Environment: real
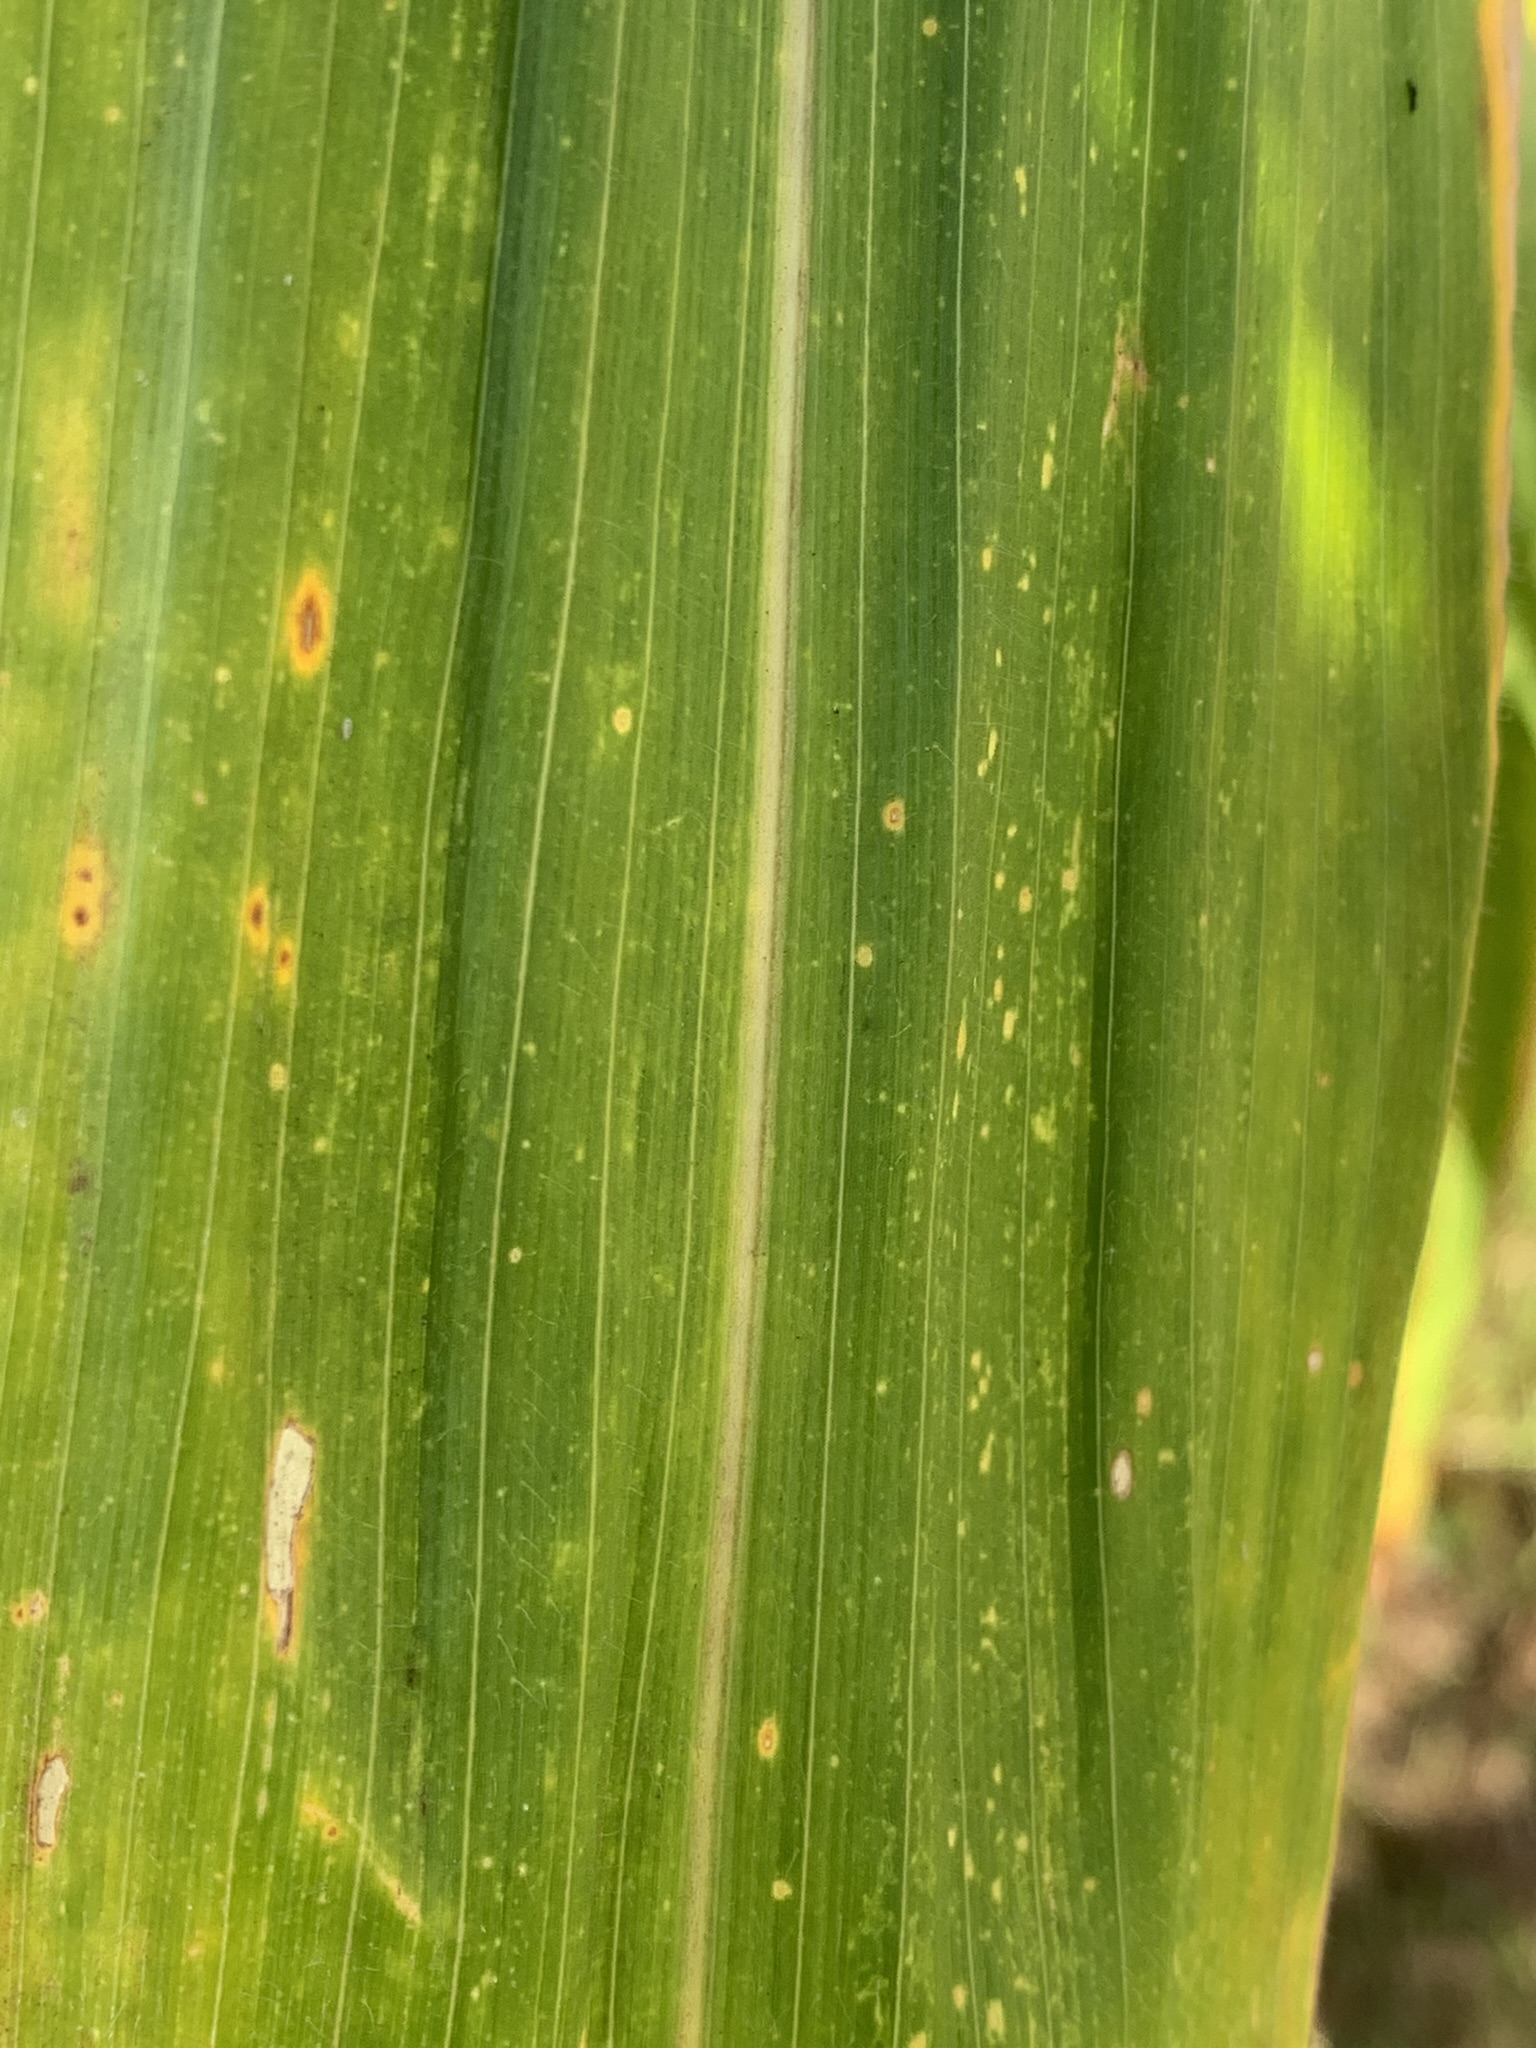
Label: lethal_necrosis